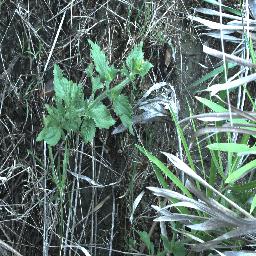
Label: siam_weed